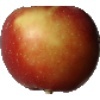
Label: braeburn_apple